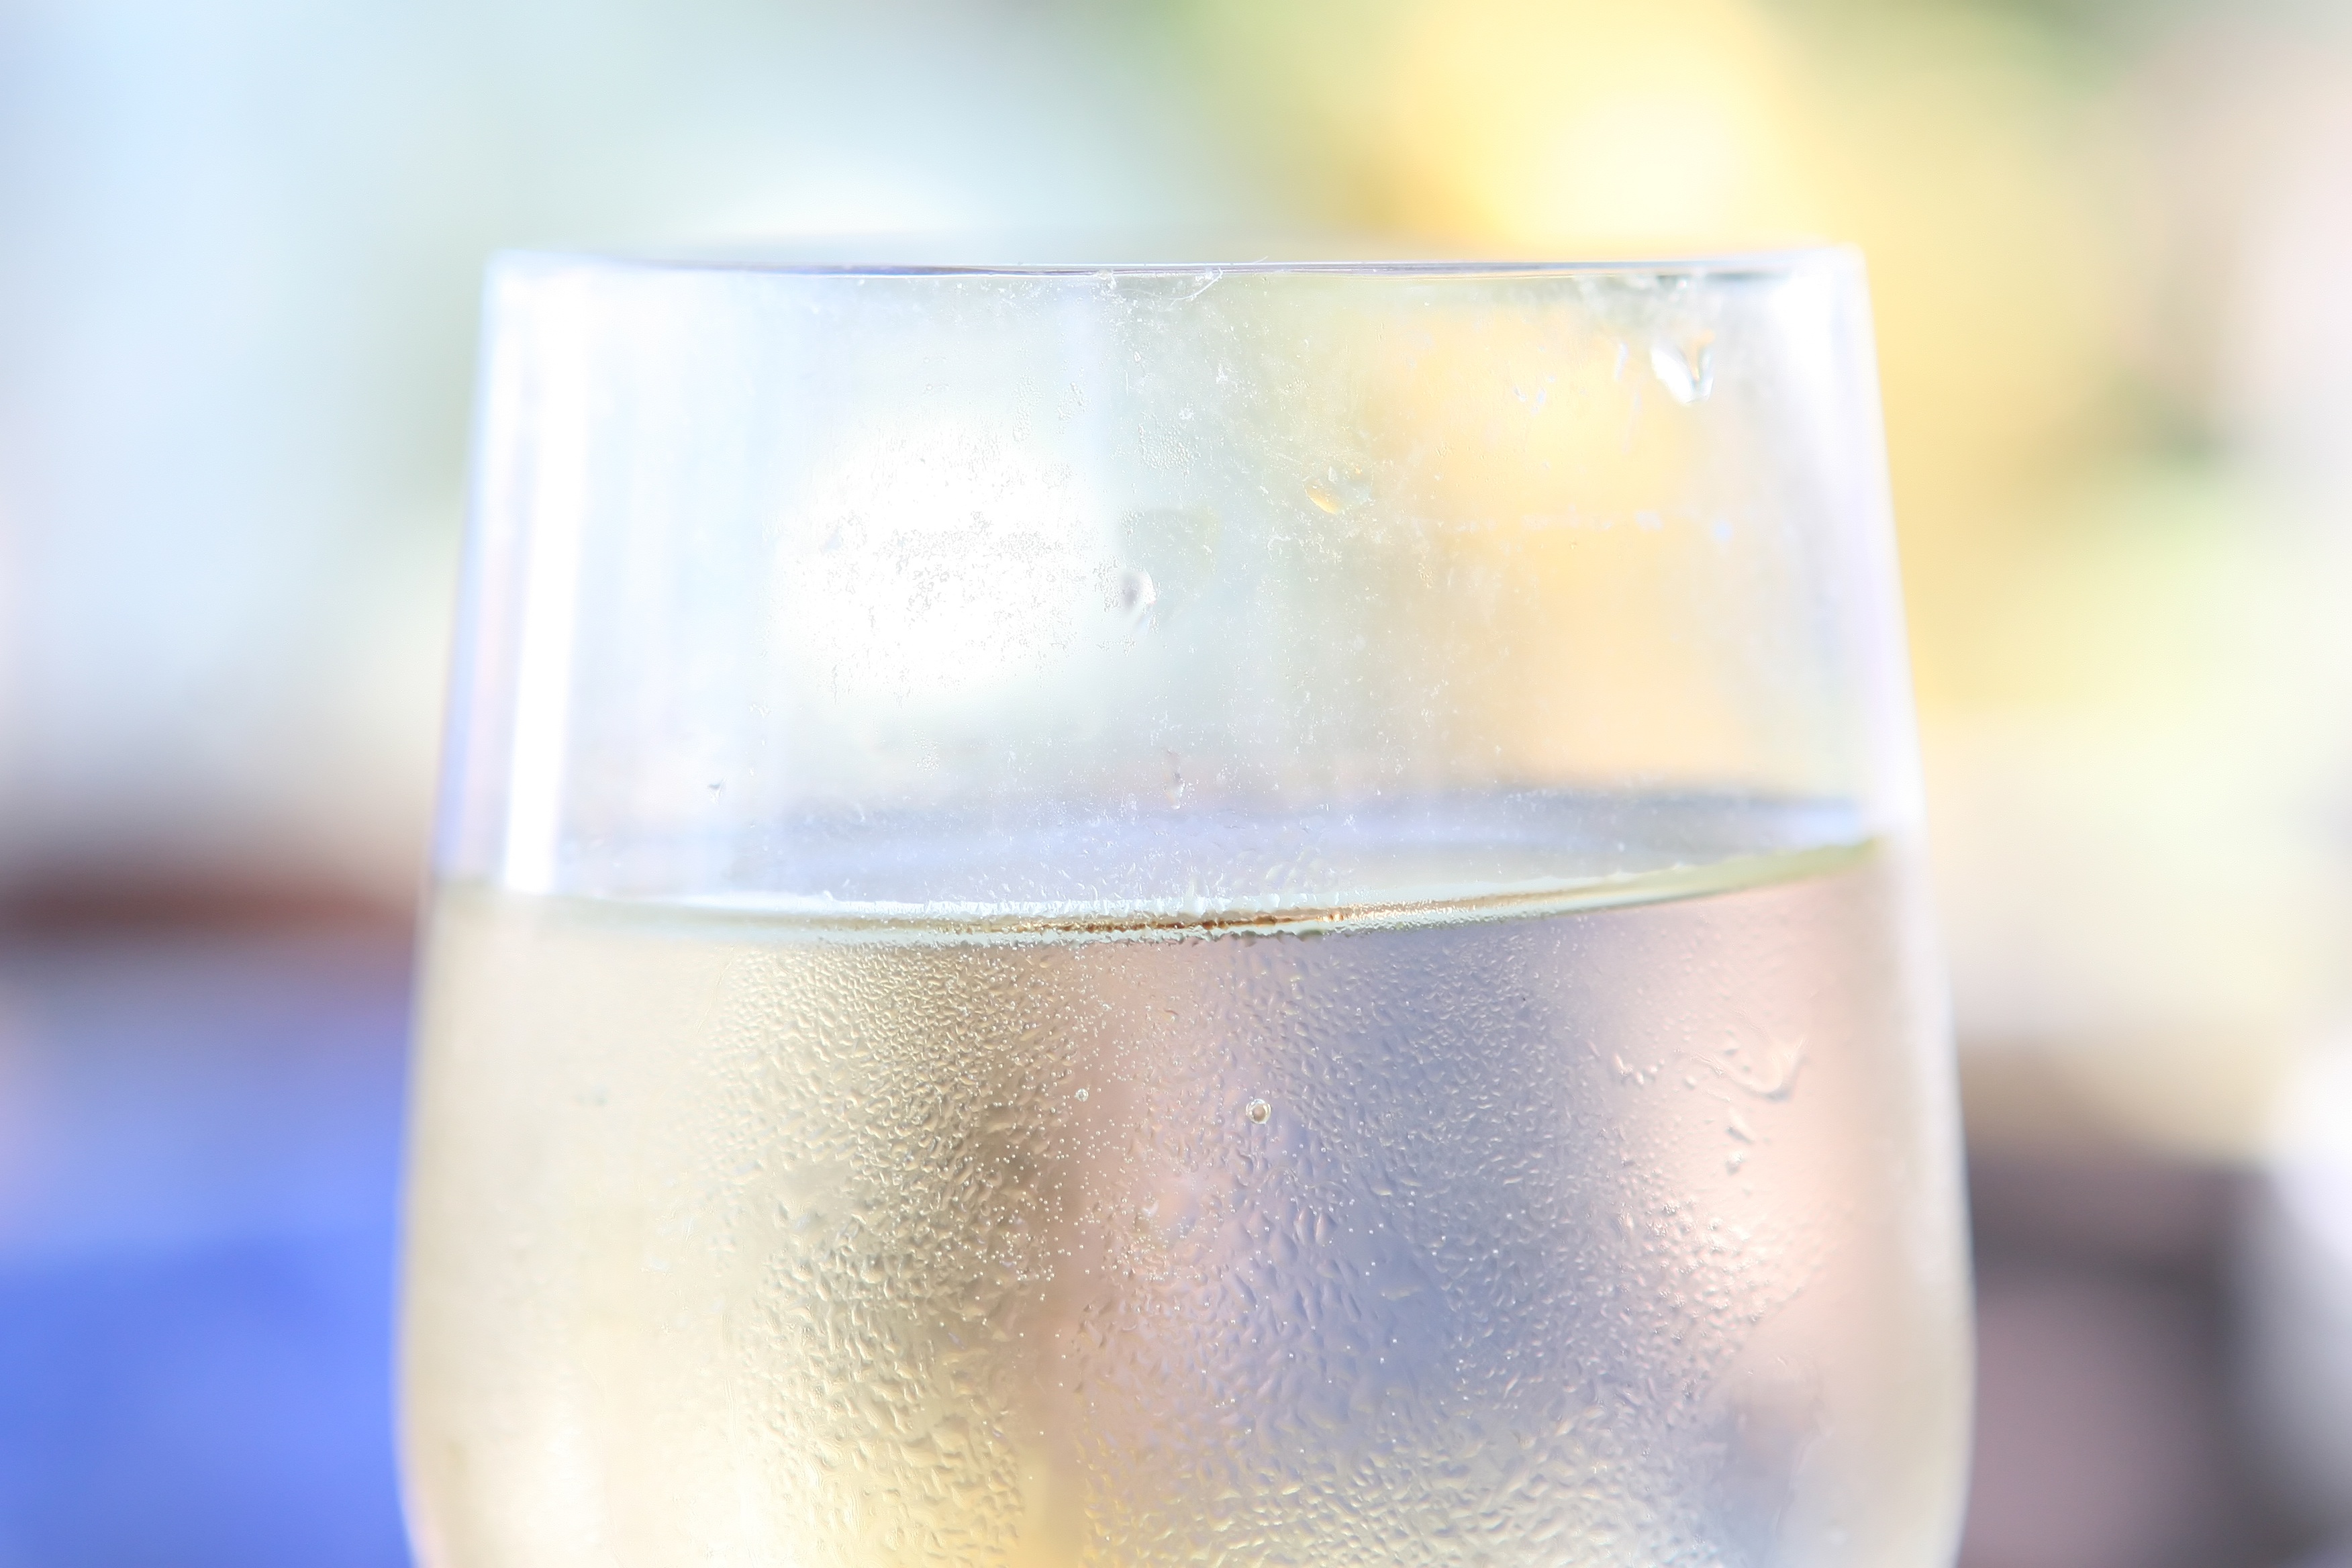
hand, water, liquid, wine, white, glass, summer, bar, celebration, holiday, romance, romantic, beverage, drink, bottle, garden, christmas, wedding, marriage, alcohol, cocktail, liquor, celebrate, pour, close up, alcoholic, cheers, outdoors, one, background, luxury, gold, happy, single, year, party, drunk, goblet, new, champagne, rich, anniversary, special, occasion, half, taste, wealth, festivity, fizzy, prestige